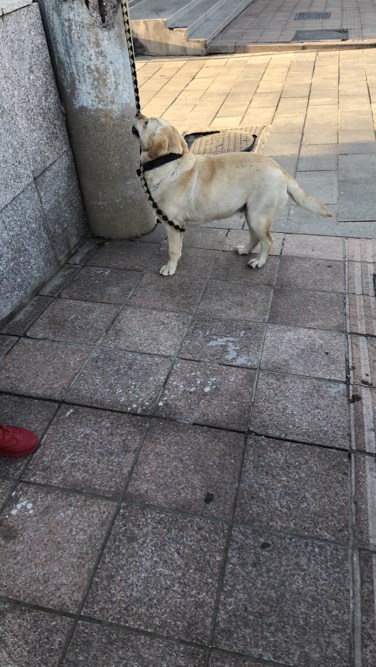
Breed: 3580-n000122-Labrador_retriever